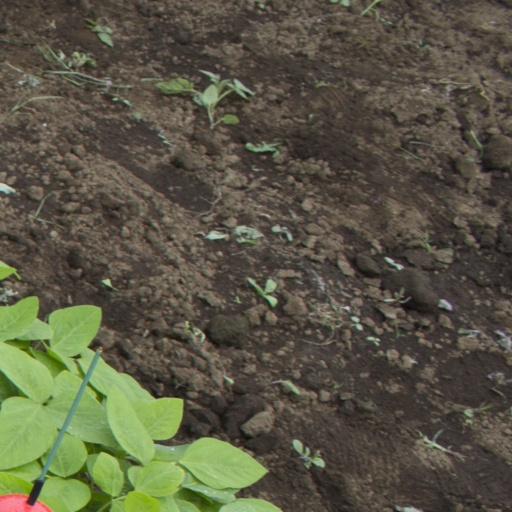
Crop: soybean